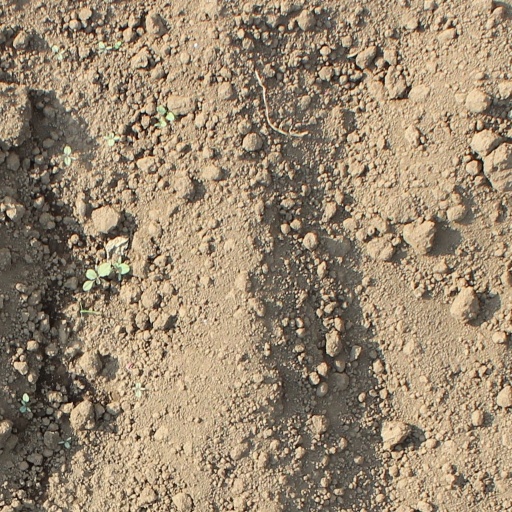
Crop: soybean